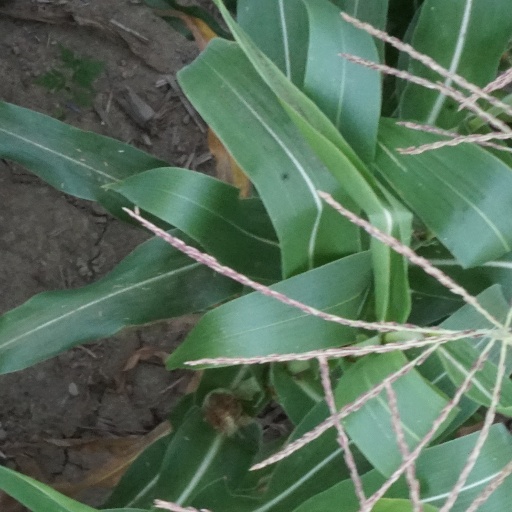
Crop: maize; corn